Paul Ormonde

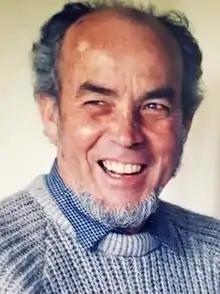
Paul Ormonde ca. 1975

Paul Ormonde (7 February 1931 – 20 December 2022) was an Australian journalist, social and religious activist, and author. Born in Sydney, Ormonde experienced the challenges of the Great Depression and the Second World War during his formative years. Growing up in a society where survival relied on mutual assistance, he witnessed firsthand the hardships endured by those living in extreme poverty. These experiences instilled in him a deep sense of hospitality, generosity, and kindness towards others, following the example of his generous parents.